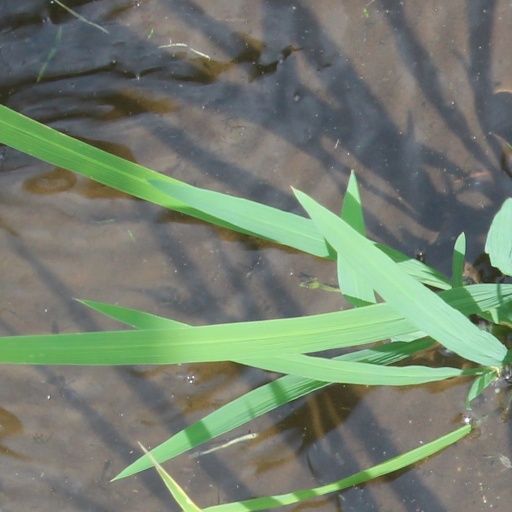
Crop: rice